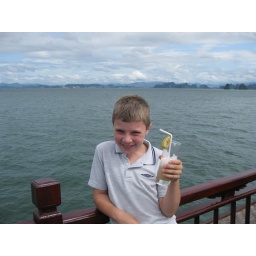
..banana shakes. I ate a lot of fruit in Vietnam... the boys drank it!